Bezalles

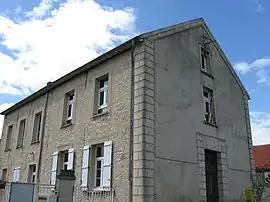
The town hall in Bezalles

Bezalles is a commune in the Seine-et-Marne department in the Île-de-France region in north-central France.